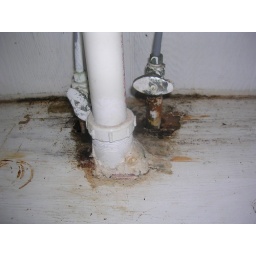
rusted pipes in bathroom sink